Antônio Pizzonia

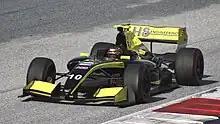
Pizzonia driving for HS Engineering during the Red Bull Ring round.

Pizzonia returned to open-wheel racing in 2023, in the BOSS GP series, with HS Engineering in a Gibson-engined Dallara T12, winning both races overall at the season-opener at Paul Ricard. He has subsequently won every race in his class. He won the Open class title at TT Circuit Assen.